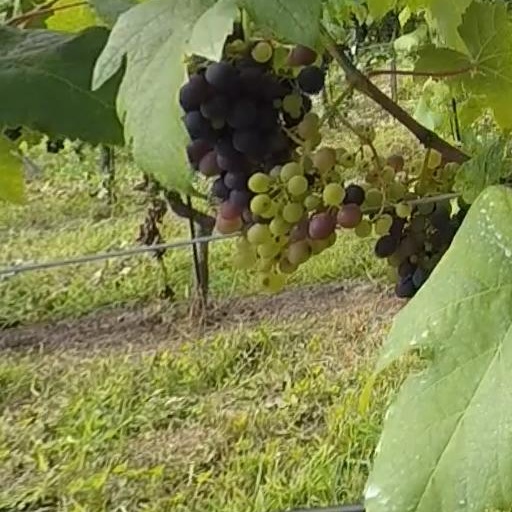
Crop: grape